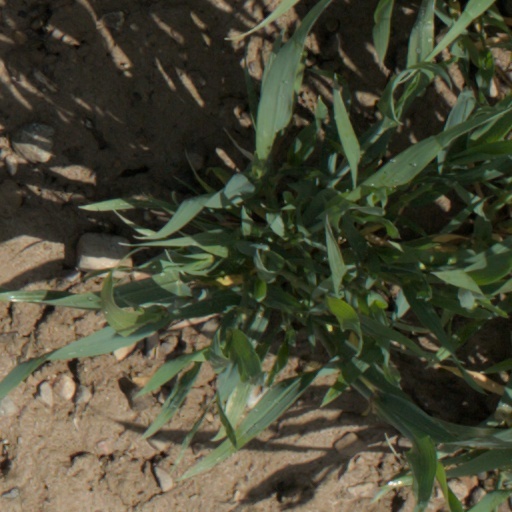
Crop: wheat